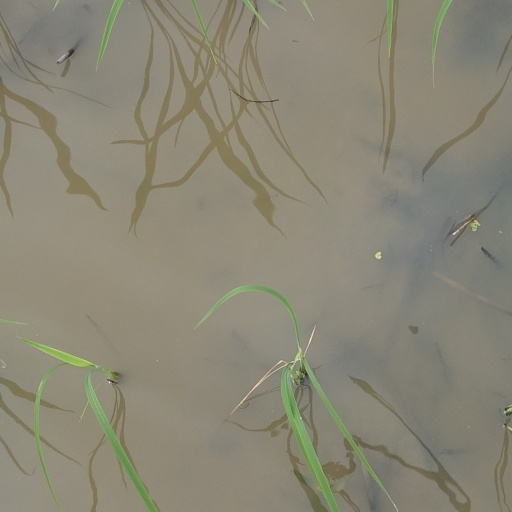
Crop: rice